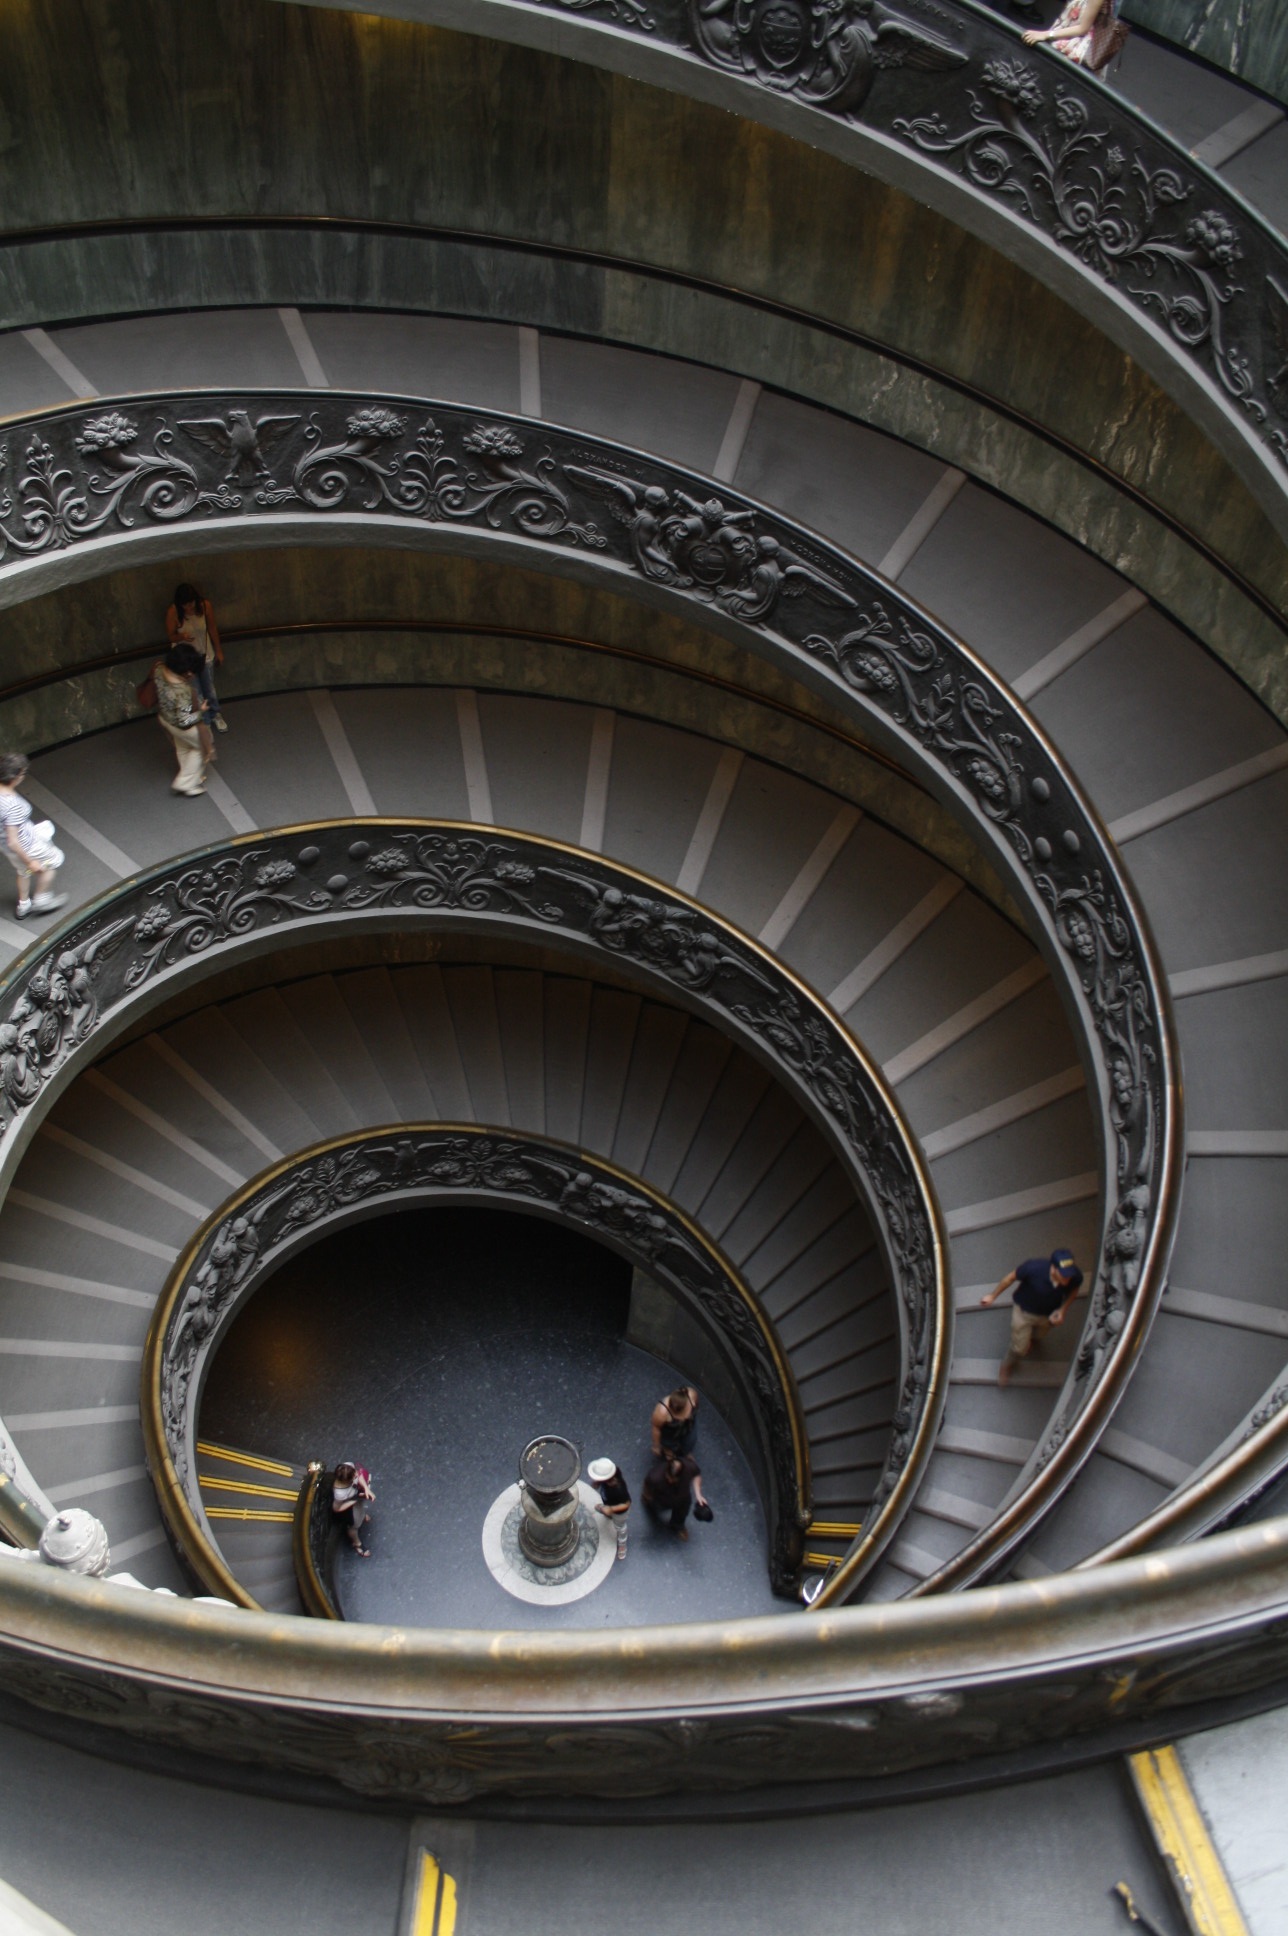
architecture, wheel, spiral, old, staircase, walk, europe, museum, italy, stairway, tourism, tire, vatican, rome, stairs, infrastructure, italian, fisheye lens, automotive tire, aircraft engine